Alles mit Gott und nichts ohn' ihn, BWV 1127

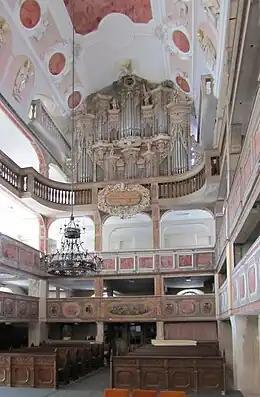
Johann Anton Mylius initiated a renovation of , including its organ (loft pictured). A plaque on the parapet in front of the organ commemorates Duke Wilhelm Ernst's support to these endeavours, reading, "" (The beloved Wilhelm Ernst is himself a temple of the Lord, and erects many temples as an example of high honour).

Wilhelm Ernst was born on (O.S.) 19 October 1662. In 1683 he became Duke of Saxe-Weimar, jointly with his younger brother Johann Ernst. The elder brother had chosen (everything with God and nothing without him) as his motto. In 1700, when the Gregorian calendar was adopted, Wilhelm Ernst decided that his birthday would henceforth be celebrated on 30 October. In 1703 Johann Sebastian Bach worked for some months at the ducal court in Weimar. In 1708, a year after the death of the younger duke, Bach came to work for the ducal court again, this time in the capacity of organist.